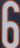
Number: 6